Bolton Hill, Baltimore

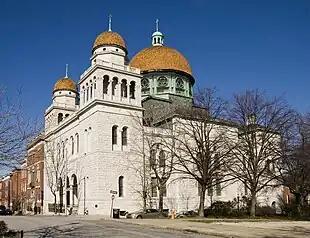
Eutaw Place Temple

The name Bolton Hill is derived from Bolton-le-Moors, the English locality after which the Baltimore merchant, George Grundy, named his original estate house. Grundy's estate house, Bolton, stood on the current site of the Fifth Regiment Armory. In 1832, The Northern Central Railroad built Bolton Station which was the terminal of the line until 1850 when Calvert Street Station opened. Around 1850, the area began to transition from large estate to traditional Baltimore row houses, which were built along a diagonal street grid, unlike the traditional north–south grid of most Baltimore neighborhoods. This grid was constructed by Thomas Poppleton to follow what is now Pennsylvania Avenue and the Jones Falls. Early row houses featured plain brick facades with decorative cornices, door surrounds, and window lintels. Later, row houses were constructed featuring more ornate designs. Construction of row houses continued until the end of the 19th century, but a few large apartments were constructed at the beginning of the 20th century.